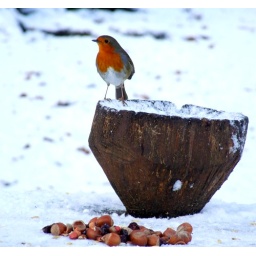
He rocks in the tree tops all day long Hoppin' and a-boppin' and singing his song